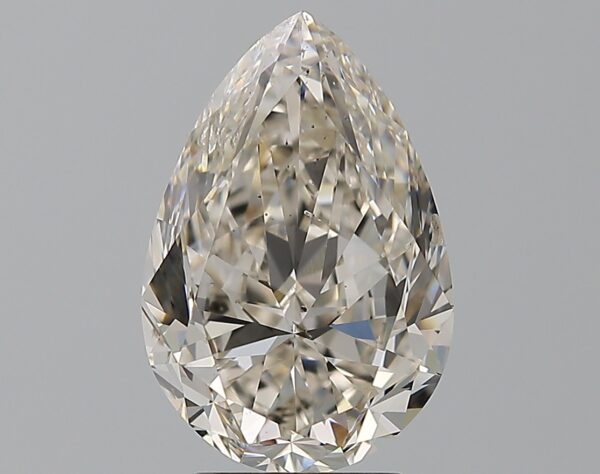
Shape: pear
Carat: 4
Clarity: SI2
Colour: K
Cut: FG
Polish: EX
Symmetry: EX
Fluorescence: F
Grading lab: GIA
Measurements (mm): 13.03 x 8.78 x 5.41